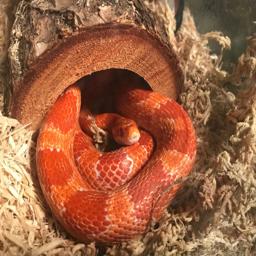
Animal: snakes